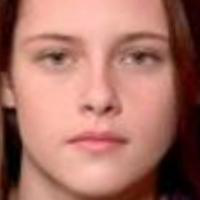
Age group: age 11-20